Aalen

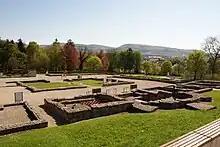
The Roman fort's excavated foundation walls

After abandoning the Alb Limes (a "limes" generally following the ridgeline of the Swabian Jura) around 150 AD, Aalen's territory became part of the Roman Empire, in direct vicinity of the then newly erected Rhaetian Limes. The Romans erected a castrum to house the cavalry unit "Ala II Flavia milliaria"; its remains are known today as "Kastell Aalen" ("Aalen Roman fort"). The site is west of today's town centre at the bottom of the "Schillerhöhe" hill. With about 1,000 horsemen and nearly as many grooms, it was the largest fort of auxiliaries along the Rhaetian Limes. There were Civilian settlements adjacent along the south and the east. Around 260 AD, the Romans gave up the fort as they withdrew their presence in unoccupied Germania back to the Rhine and Danube rivers, and the Alamanni took over the region. Based on 3rd- and 4th-century coins found, the civilian settlement continued to exist for the time being. However, there is no evidence of continued civilization between the Roman era and the Middle Ages.